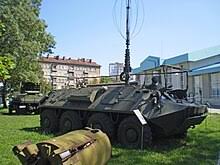
Label: BTR